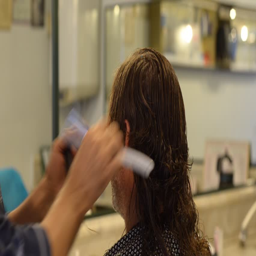
young man having her hair cut at the hairdresser 's